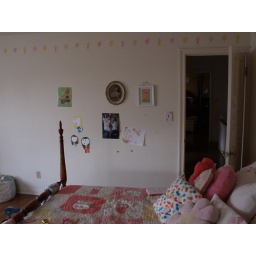
Put bed against this wall